Gateway International Bridge

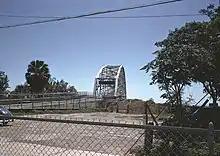
The bridge circa 1950

Gateway is located in Downtown Brownsville and a block from the University of Texas at Brownsville. It is the most used international bridge in the city for pedestrian crossings. People on the US side wanting to go to Mexico can simply park their car on the US side, walk over to Mexico and have access to several tourist attractions in Matamoros. People on the Mexican side are able to walk over to the United States and have access to hundreds of retail outlets in Downtown Brownsville.